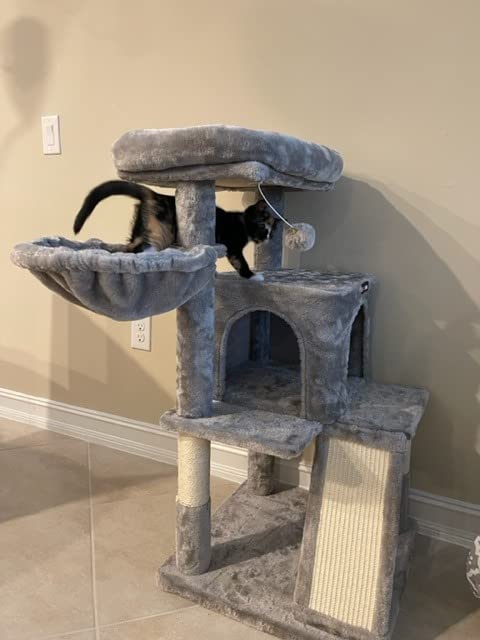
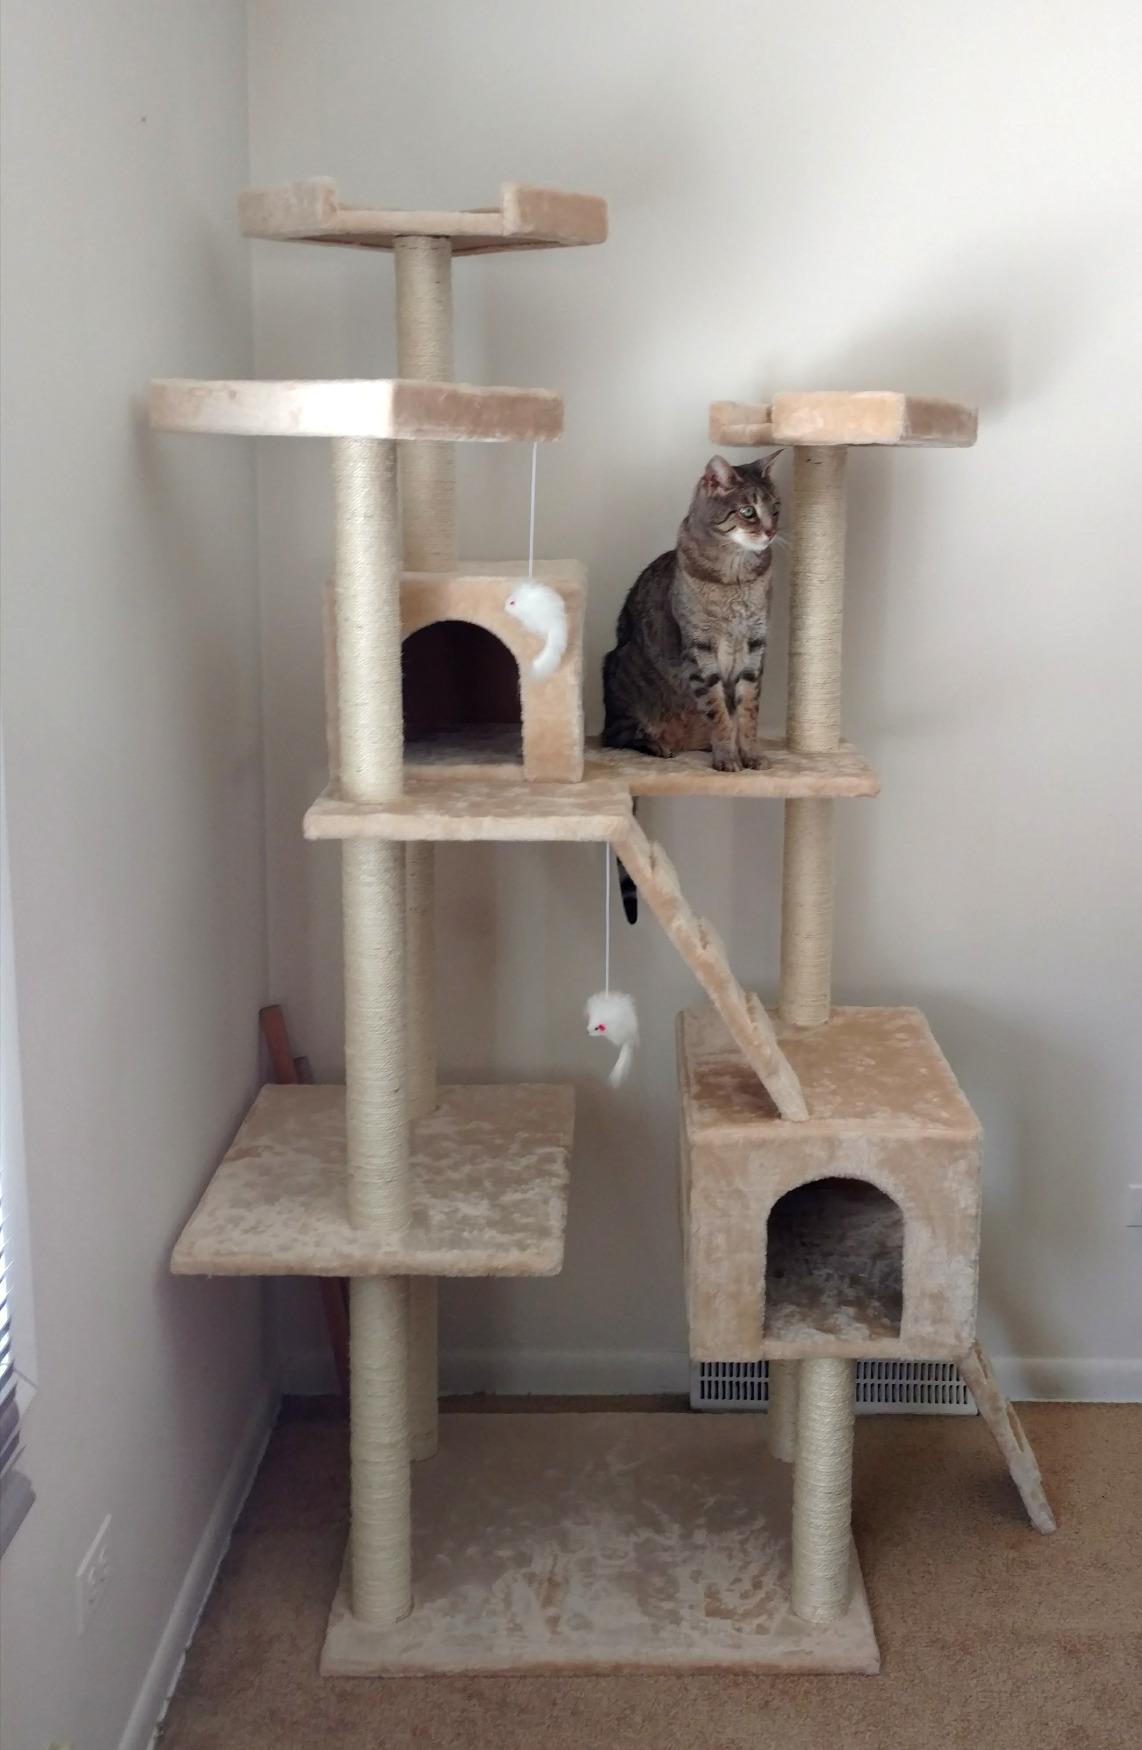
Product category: items_cat tree
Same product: no